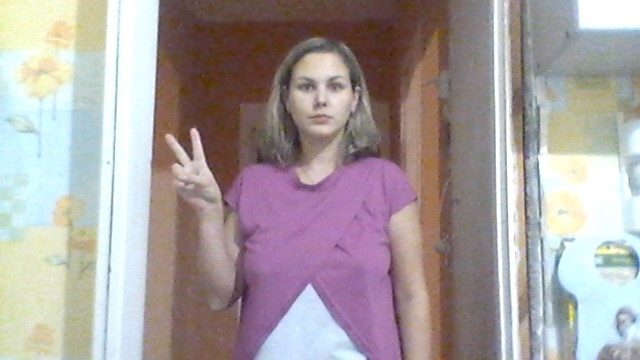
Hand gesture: peace